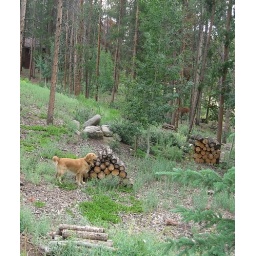
We visited friends in Tabernash, CO. Bark beetlesare eating the pine trees and many trees had to be cut down.